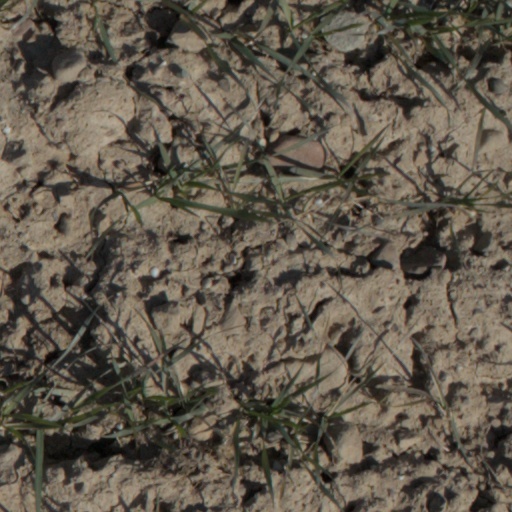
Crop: wheat